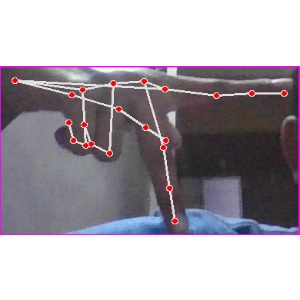
अक्षर: प